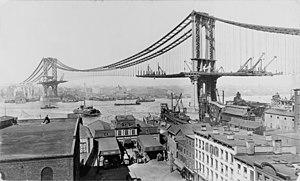
Le Pont de Manhattan, le 23 mars 1909. Le terminal Maritime est au premier plan, le pont en construction en arrière-plan. L'image originale a été légèrement rognée.